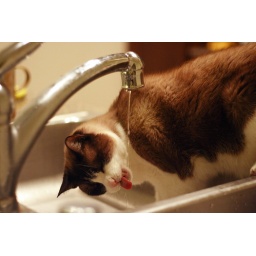
He loved to sit in the kitchen sink and drink tapwater from the faucet.